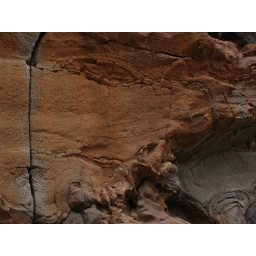
swirl formation in rock wall